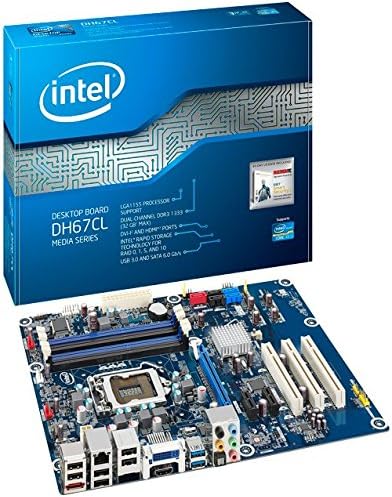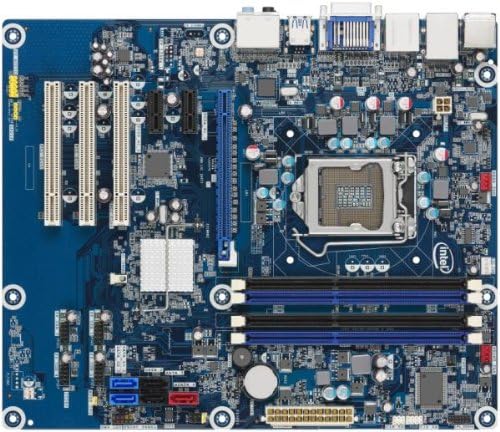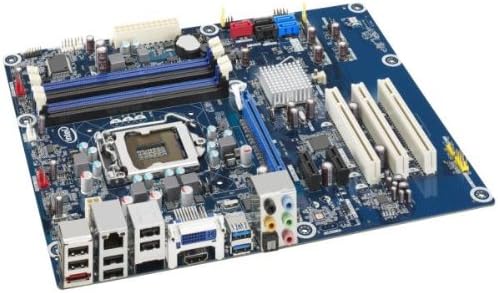
Intel Boxdh67clb3 Dh67cl Motherboard LGA 1155 ATX Form Factor
Category: All Electronics
The Intel Desktop Board DH67CLB3 is an Intel H67 Express chipset-based desktop board in ATX form factor. It supports the 2nd generation Intel Core i7 processors, Intel Core i5 processors, and other Intel processors in the LGA1155 package. The board is featured with DVI-I and HDMI connectors, and supports dual independent display for processors with Intel HD Graphics. When powered by the 2nd gen Intel Core processors, DH67CL delivers a superb visual performance for sharper images, richer color, and lifelike audio and video.Intel Desktop Board DH67CL also offers premium features, such as two SATA 6 Gb/s ports, two USB 3.0 ports with 5Gb/s link speed, and Intel Rapid Storage Technology (Intel RST) for RAID 0, 1, 5, and 10, which provides new levels of protection, performance and expandability.
Features: The boxed Intel Desktop Board DH67CLB3 includes: ATX I/O shield, SATA cables, I/O layout stickers, quick reference guide and driver and software DVD | Intel H67 Express Chipset | Four 240-pin DIMM connectors for dual-channel DDR3 1333/1066 MHz memory support for up to 32 GB maximum memory | Two USB 3.0 back-panel ports; fourteen USB 2.0 ports, six back-panel ports, and eight additional ports via four internal headers | Supports the 2nd gen Intel Core processors, including the Intel Core i7 and Intel Core i5 processors | Supports Intel Built-in Visuals | Supports Intel Rapid Storage Technology, including RAID 0, 1, 5, 10 with Intel Rapid Recover Technology